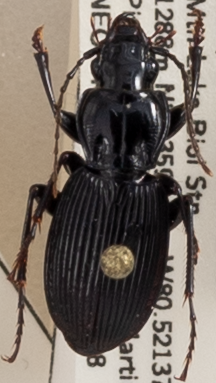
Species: Pterostichus lachrymosus
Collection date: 2018-08-28
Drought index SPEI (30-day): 1.69
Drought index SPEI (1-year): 0.8
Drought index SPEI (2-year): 0.8